Vestre Jakobselv

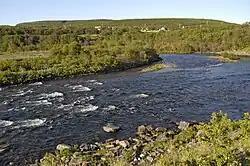
View of the Jakobselva river, north of the village

The village is located on the southern shore of the large mainland Varanger Peninsula at the mouth of the river Jakobselva, which is where the village gets its name. The river empties into the Varangerfjorden at this village. Upstream from the village, the Jakobselva river is known to be a superb sport fishing river, with a lot of big salmon. The river winds its way down from the mountains through a lush birch wood valley all the way to the fjord.